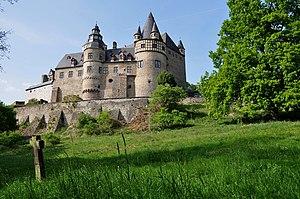
Château Bürresheim (à Sankt-Johann, près de Mayen, Rhénanie-Palatinat, Allemagne).